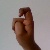
The image shows a hand gesture representing the letter 'X' in Indian Sign Language.